Fasces

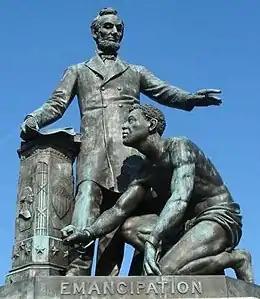
Emancipation Memorial

During the Roman Empire, the number of people who were entitled to fasces and lictors expanded. Fasces were first granted to Vestal Virgins by the Senate in 42 BC when the six vestals were allowed one lictor each. They were joined by fasces granted to the three major (high priests). Single lictors also preceded members of the , who were priests of the imperial cult. At the death of the first emperor, Augustus, in AD 14, his widow Livia was voted a lictor by the Senate, though sources disagree as to whether she ever exercised the privilege.